Mahabharata (Rajagopalachari book)

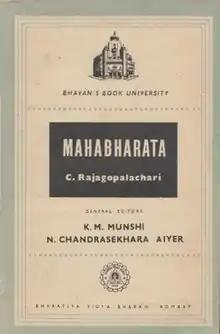
First edition

Mahabharata is a historical book retold by C. Rajagopalachari. It was first published by Bharatiya Vidya Bhavan in 1958. This book is an abridged English retelling of Vyasa's "Mahabharata". Rajaji considered this book and his "Ramayana" to be his greatest service to his countrymen.